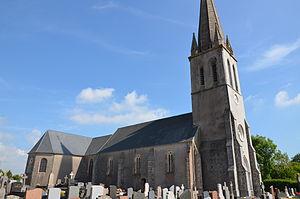
Église Notre-Dame de Quettetot.